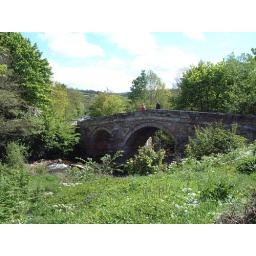
The road bridge over the River Esk at Grosmont